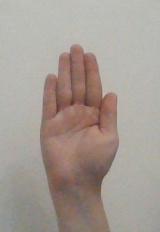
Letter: seen